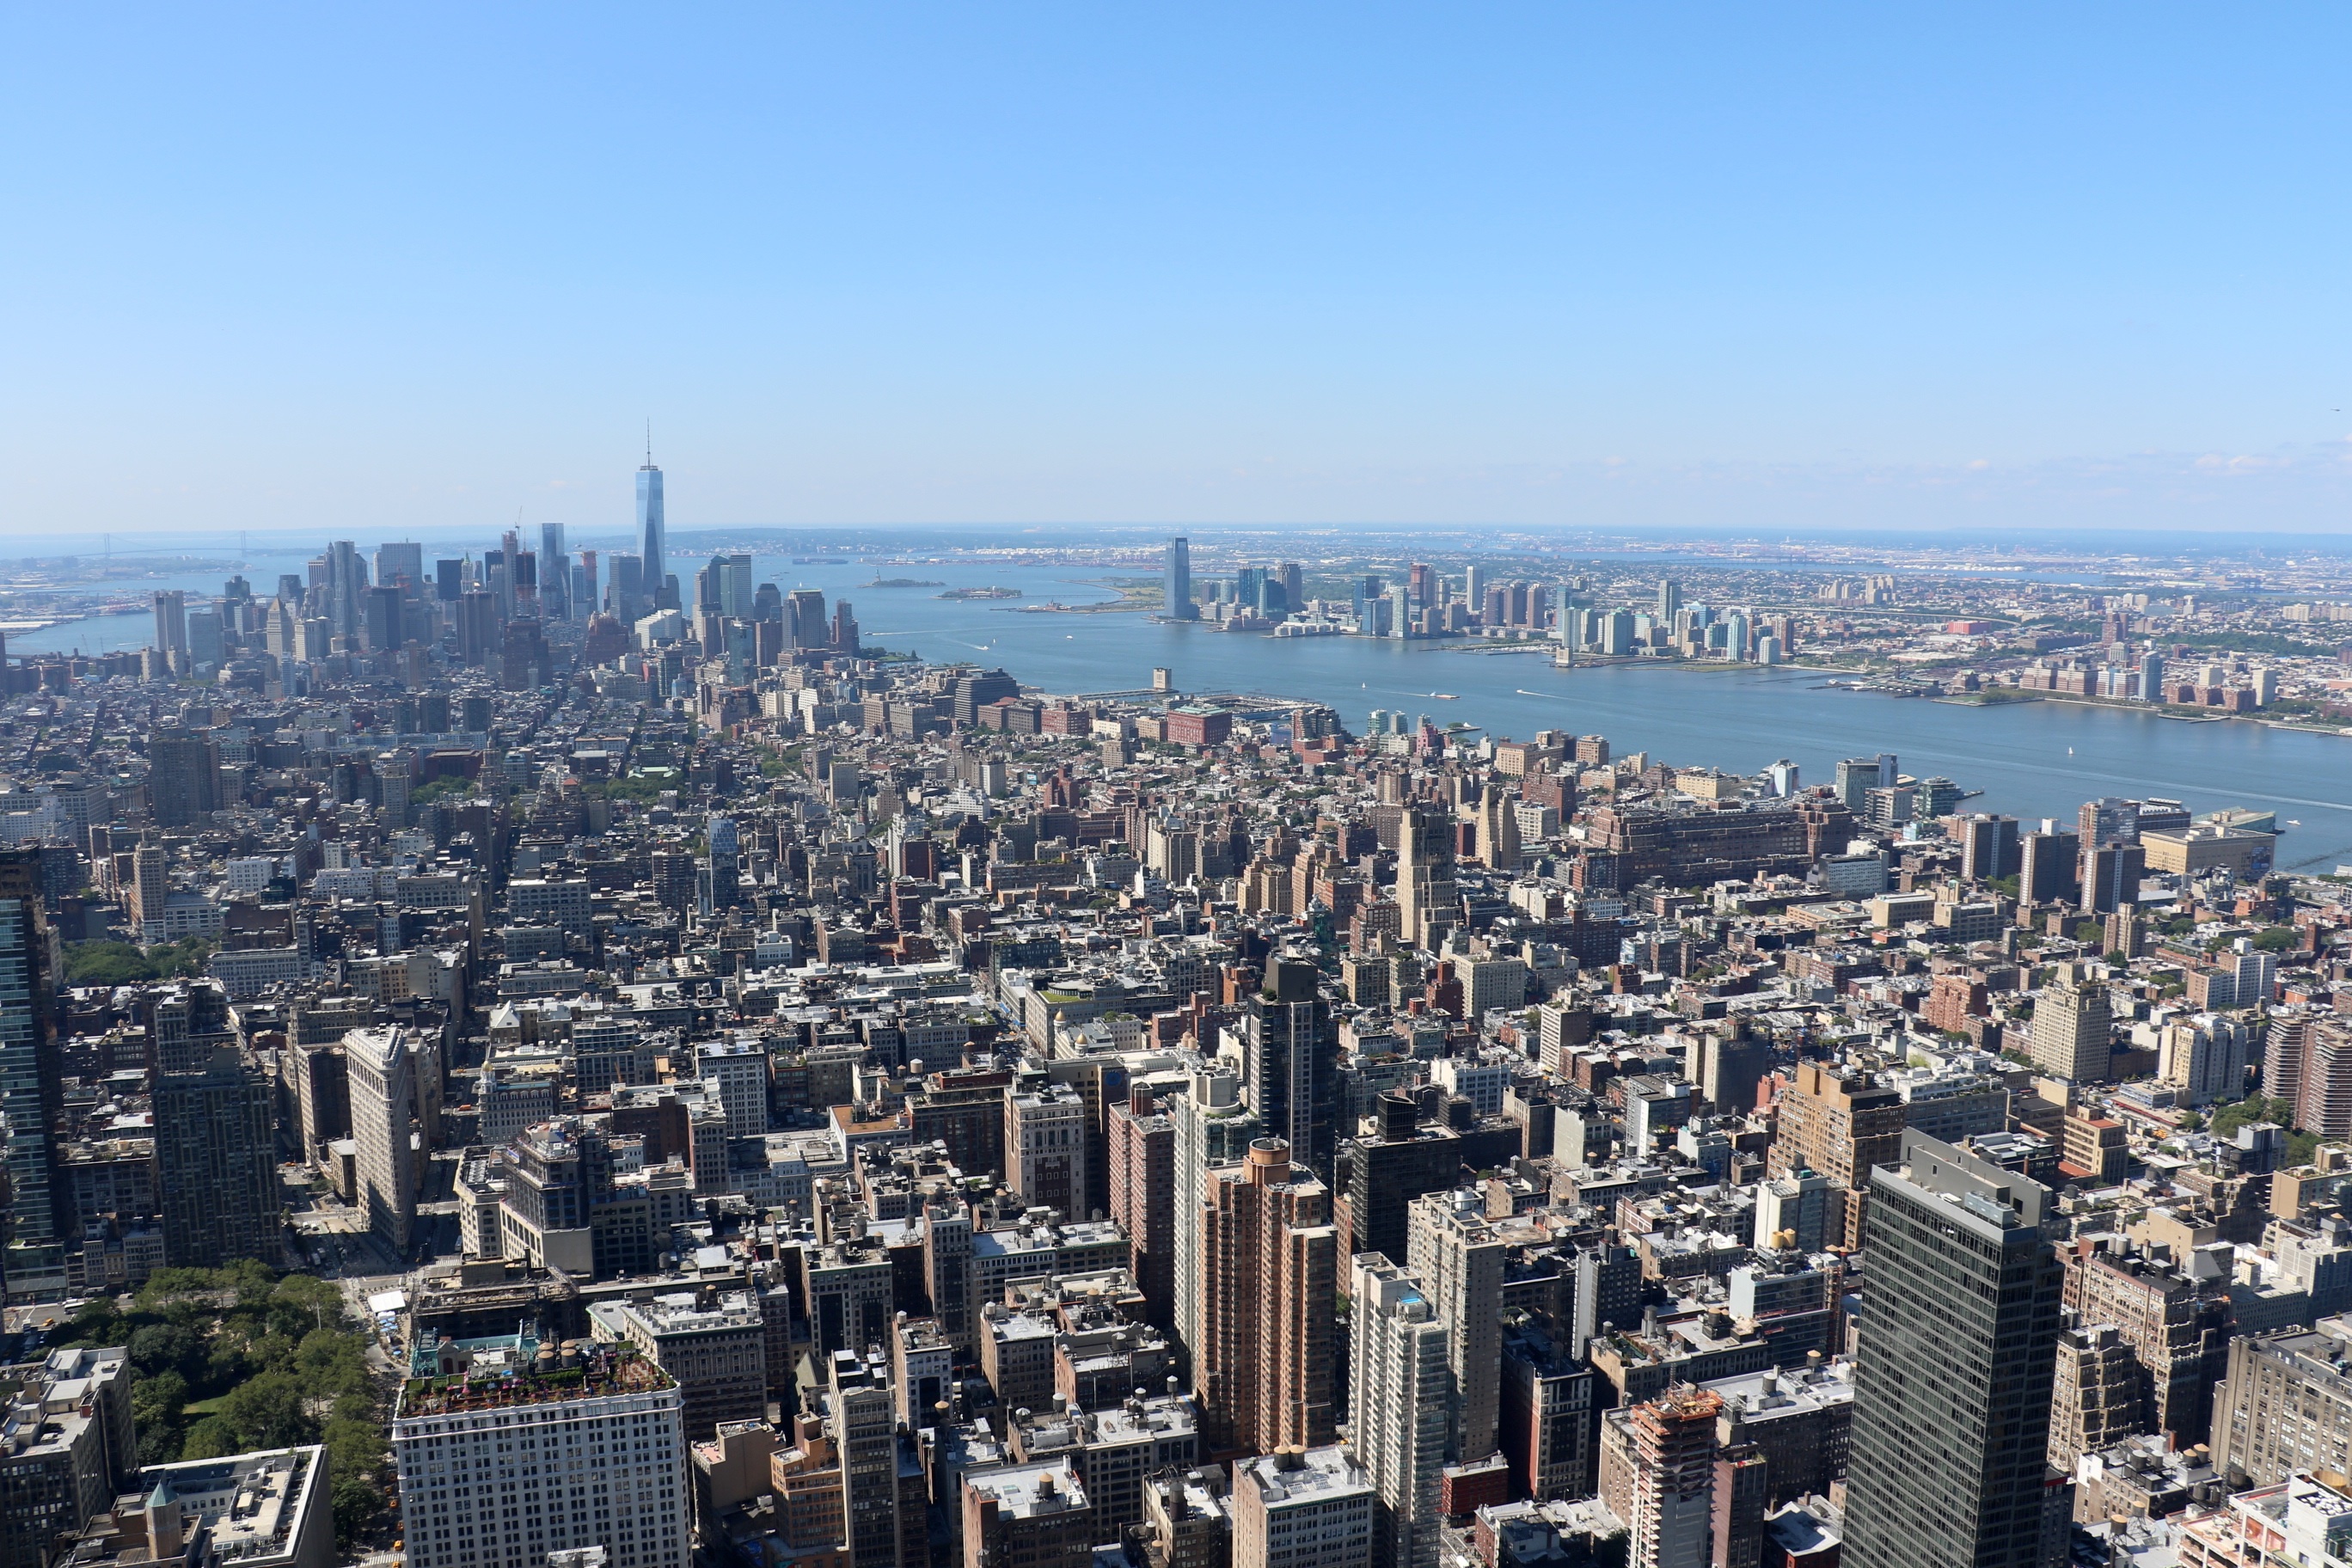
horizon, skyline, photography, town, city, skyscraper, cityscape, panorama, downtown, tower, landmark, tower block, metropolis, neighbourhood, bird's eye view, aerial photography, urban area, residential area, geographical feature, human settlement, metropolitan area